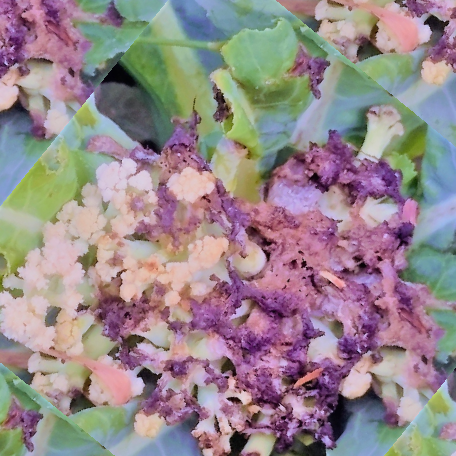
Label: Bacterial spot rot